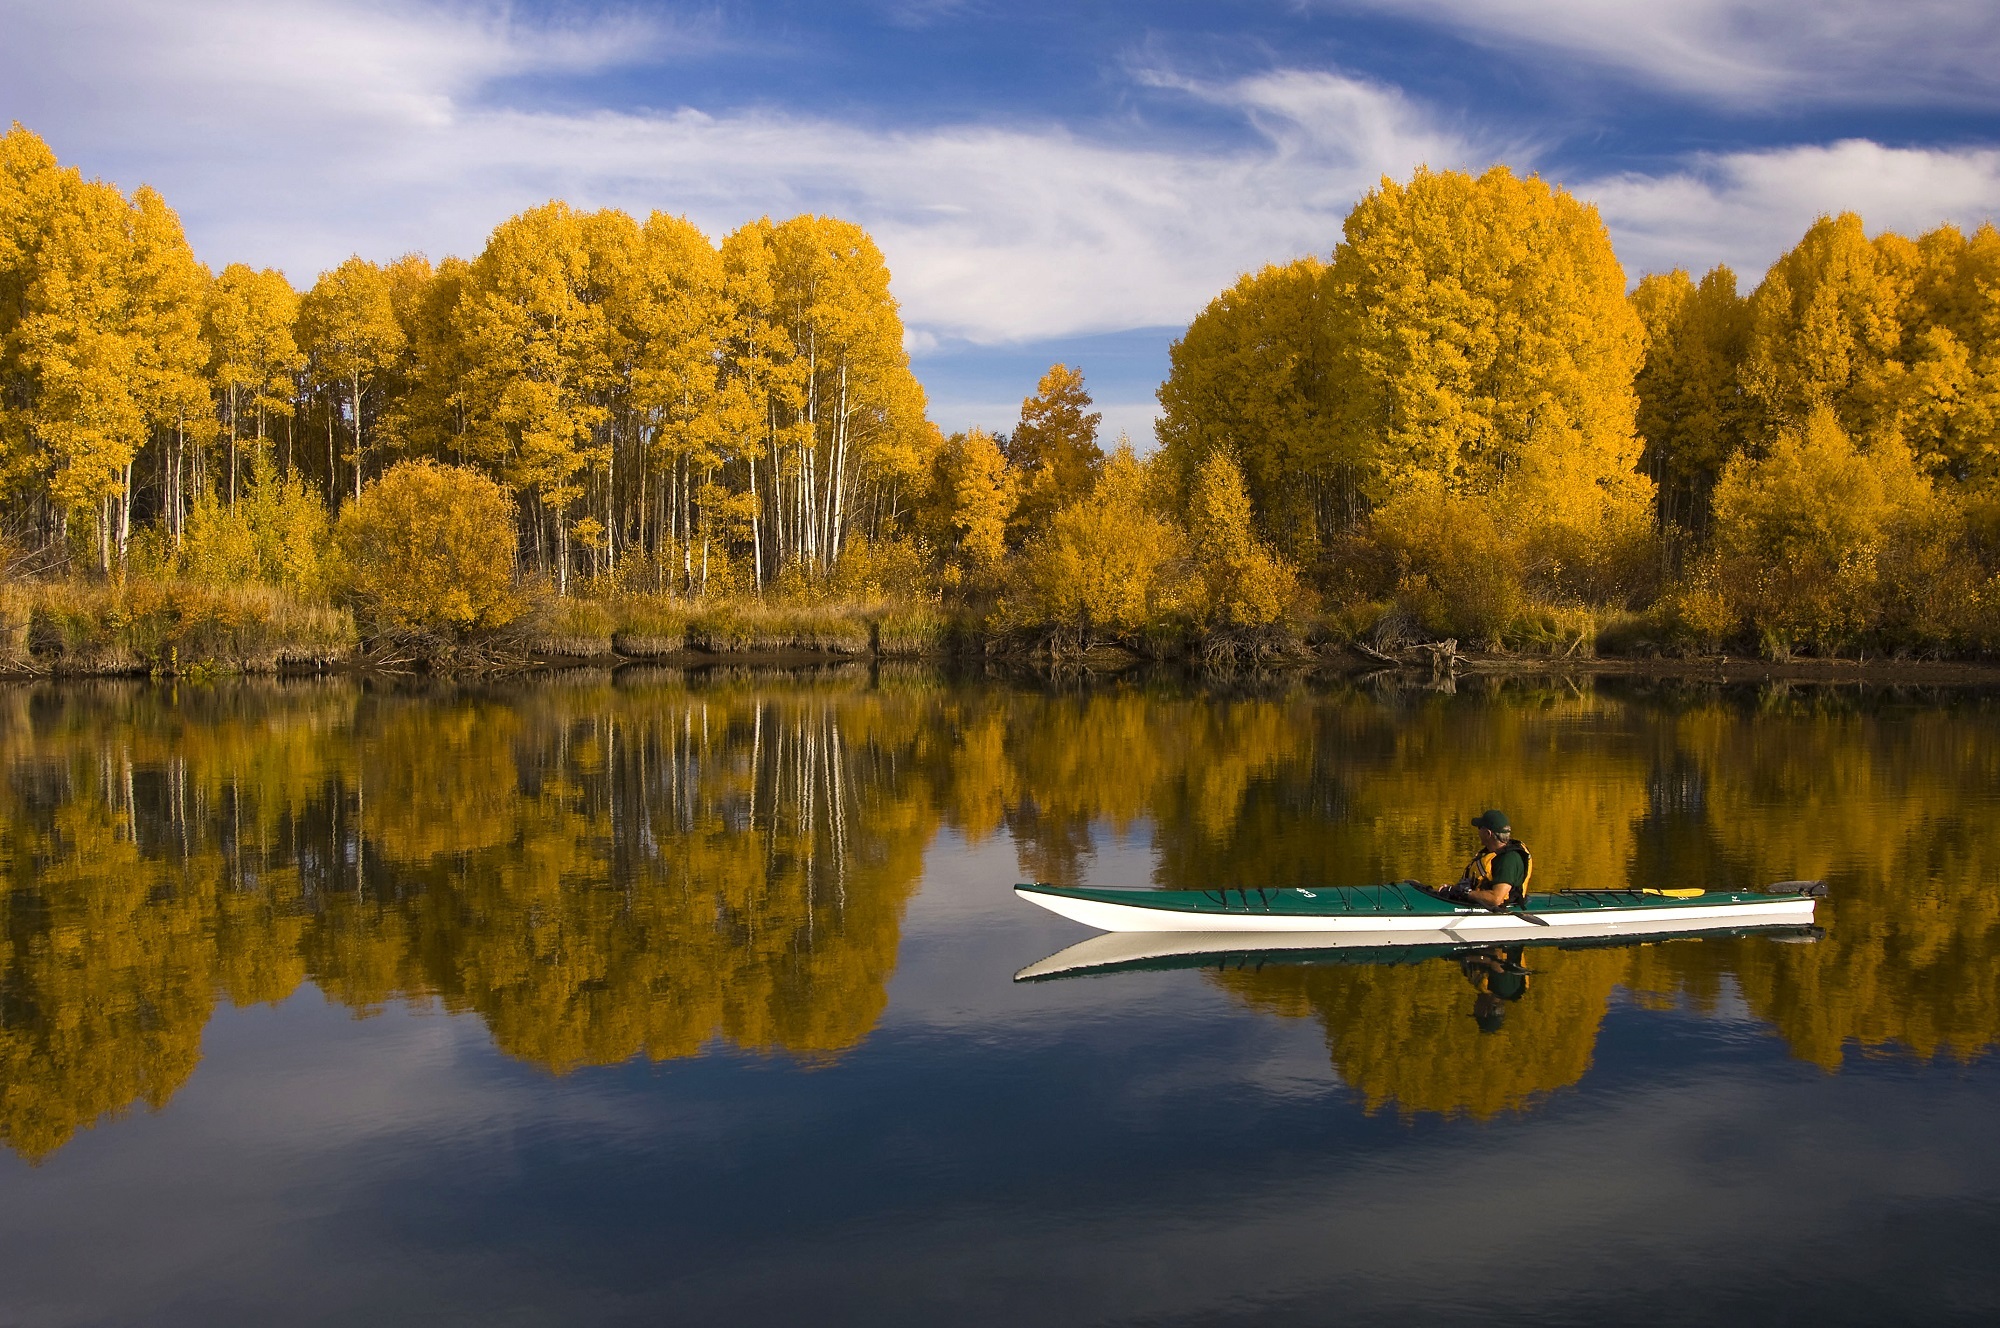
landscape, tree, water, nature, forest, wilderness, sport, boat, morning, leaf, lake, adventure, river, vacation, recreation, pond, evening, reflection, autumn, exercise, colorful, lifestyle, kayak, healthy, season, trees, leaves, outdoors, fun, solitary, still, kayaking, active, recreational, woody plant